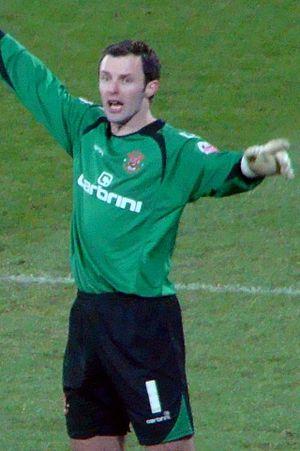
Paul Stephen Rachubka, né le 21 mai 1981 à San Luis Obispo, est ancien un footballeur anglo-américain qui évoluait au poste de gardien de but.